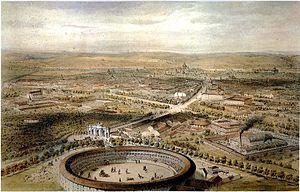
L'Arène de Goya est une ancienne arène de Madrid.
L’arène de la Puerta de Alcalá, construite en 1749 à la demande du roi Ferdinand VI, est la première arène de Madrid.
Alfred Guesdon, né le 13 juin 1808 à Nantes, où il meurt le 30 mars 1876, est un artiste peintre, lithographe et architecte français.